Hong Kong Way

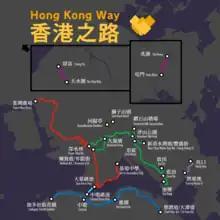
Map of Hong Kong Way

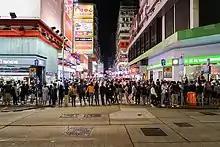
Nathan Road, Mong Kok, junction of Shantung Street

The Hong Kong Way event was organised from the LIHKG forum, along with real-time Telegram chat groups to assist with the creation of the human-chain. The event took place in the absence of a "letter of no objection" from the Hong Kong Police Force. Organisers created videos and posters, mapped out the route of the proposed human chain, and they used different Telegram channels for different sections around the city. Organisers billed the event for Friday, 23 August between 7 p.m. and 8 pm. They called on participants to assemble at 7 pm on pavements along the three main MTR lines in Hong Kong – the Tsuen Wan line, Kwun Tong line and Island line — and to hold hands, creating three human chains across Hong Kong Island, Kowloon, and the New Territories as a form of peaceful protest. Volunteers were on hand at every MTR station to direct demonstrators along the route to ensure the chain was continuous.